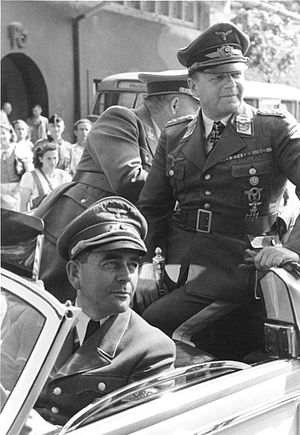
Erhard Milch / 2. verdenskrig
Milch på bagsædet med Albert Speer foran i maj 1944